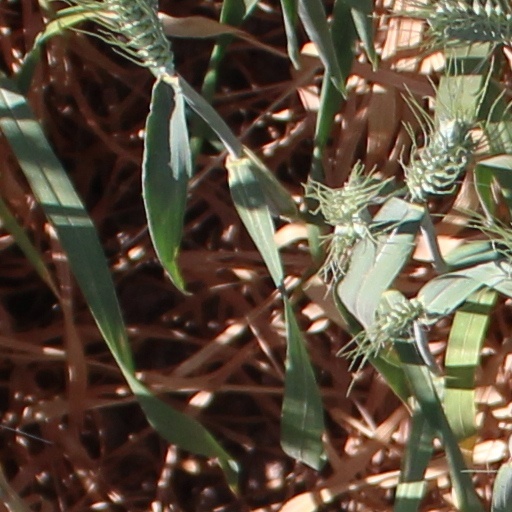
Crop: wheat